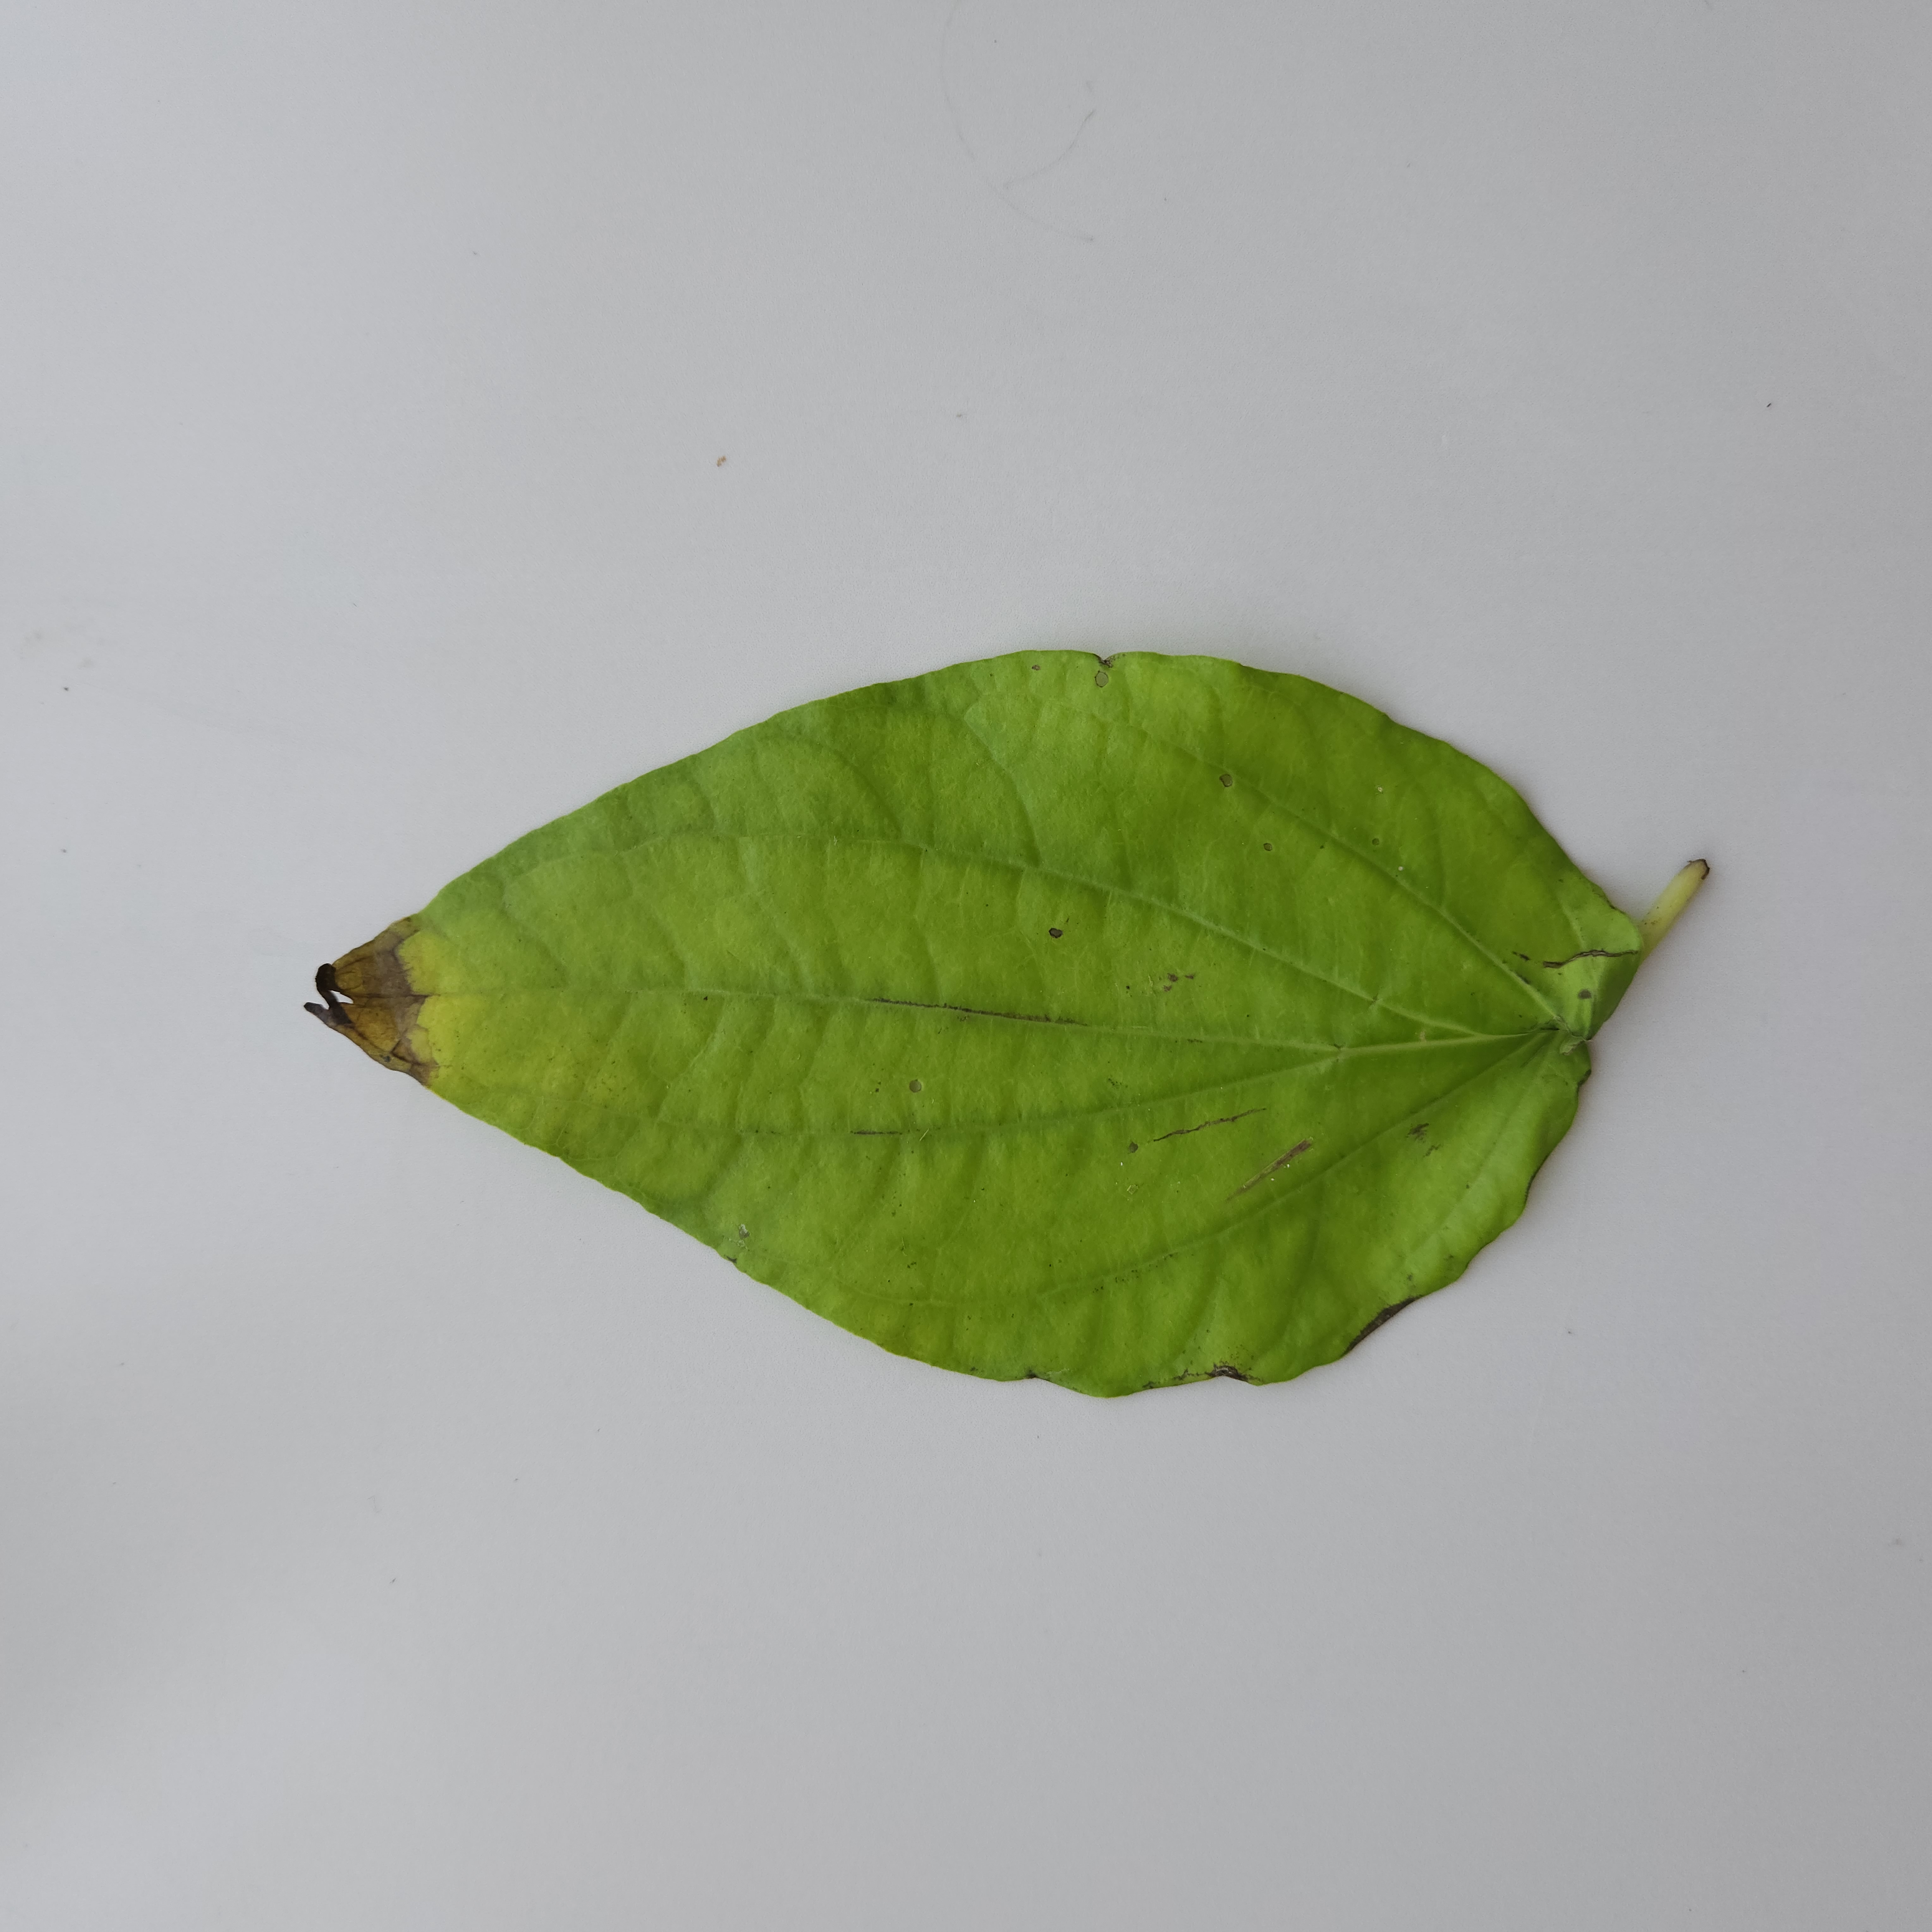
Label: Diseased